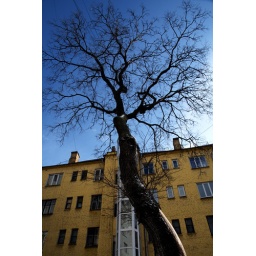
Tree upon blue sky and yellow building